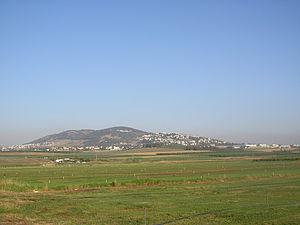
Le mont Moréh est une montagne située au nord-est de la vallée de Jezreel dont le point culminant s'élève à une hauteur de 517 m.